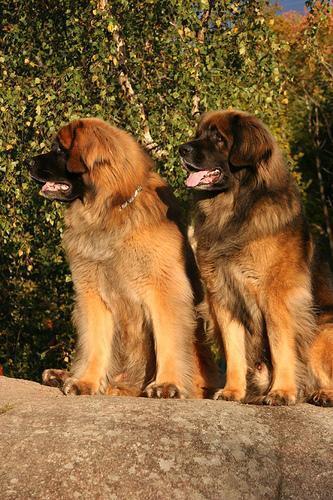
Leonberg